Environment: real
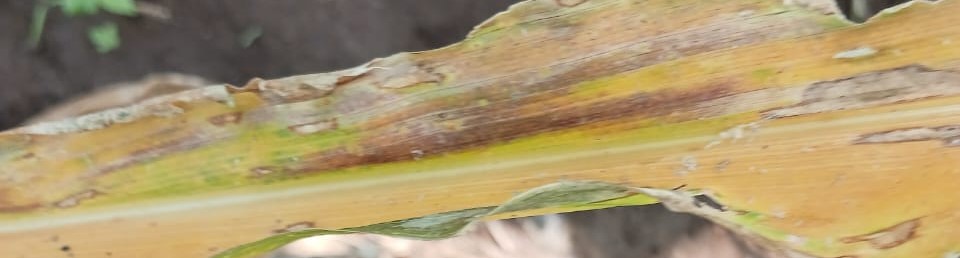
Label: nitrogen_deficiency